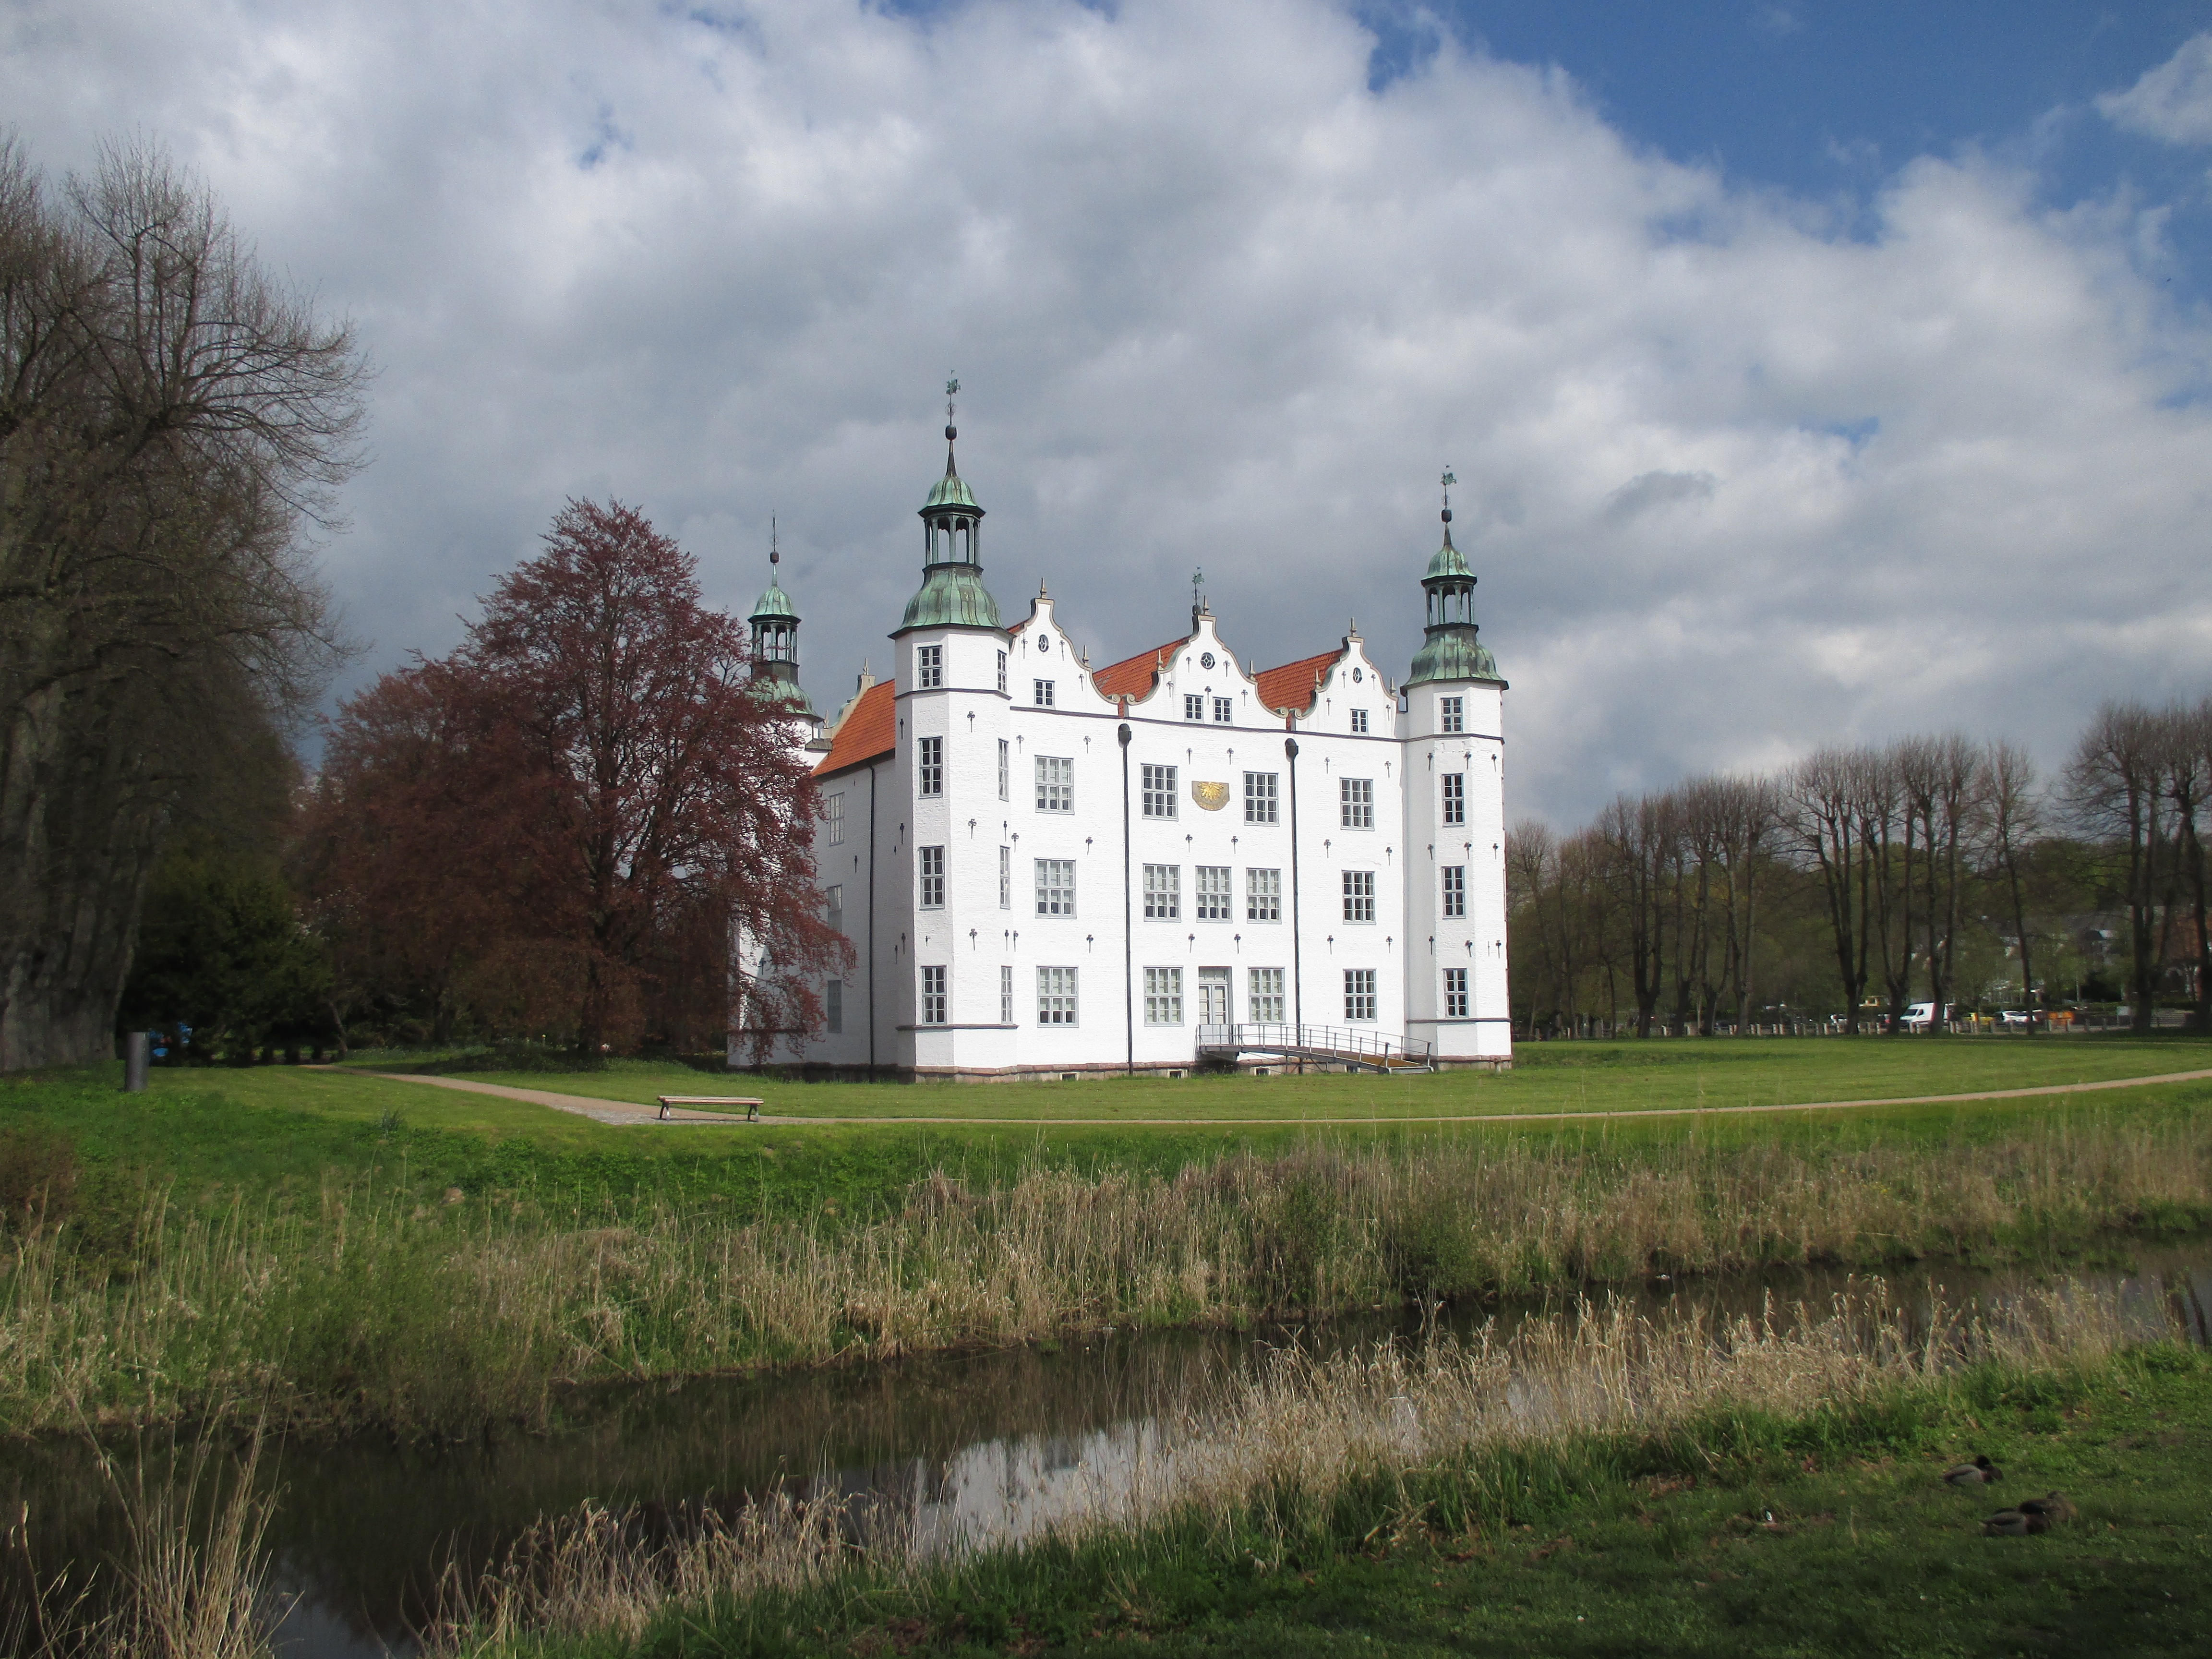
architecture, building, chateau, old, tower, castle, north, clouds, germany, estate, historically, mecklenburg, manor house, rural area, stately home, wasserschloss, castle of ahrensburg, fairytale castle